Lumberjack World Championship

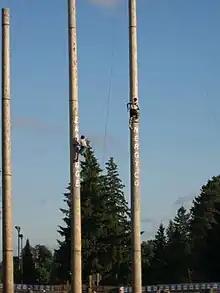
Speed climbing

Competitor scales a cedar spar pole and returns to the ground. Contestants perform on twin spar poles and they must climb within 240 degrees of the sparring pole, as marked. Event is strictly against time and begins when the signal "go" is given and ends when the contestant touches the ground after climbing to the 60-foot mark. At the starting signal, contestants must have one foot on the ground and the other foot below the orange line as marked on the sparring pole. The contestant must touch the pole every 15 feet on the descent. The two climbers use spurred climbers and steel-core climbing ropes to scale the spar poles. Only traditional spurs are allowed.